Jan Ravens

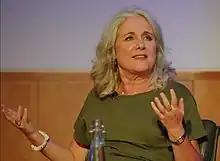
Ravens at the British Library in 2022

Janet Ravens (born 14 May 1958) is an English actress and impressionist, known for her voice work on "Spitting Image" and "Dead Ringers".